Mark Olberding

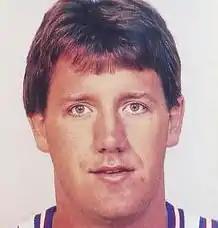
Olberding, circa 1986

Mark Allen Olberding (born April 21, 1956) is an American former professional basketball player born in Melrose, Minnesota.